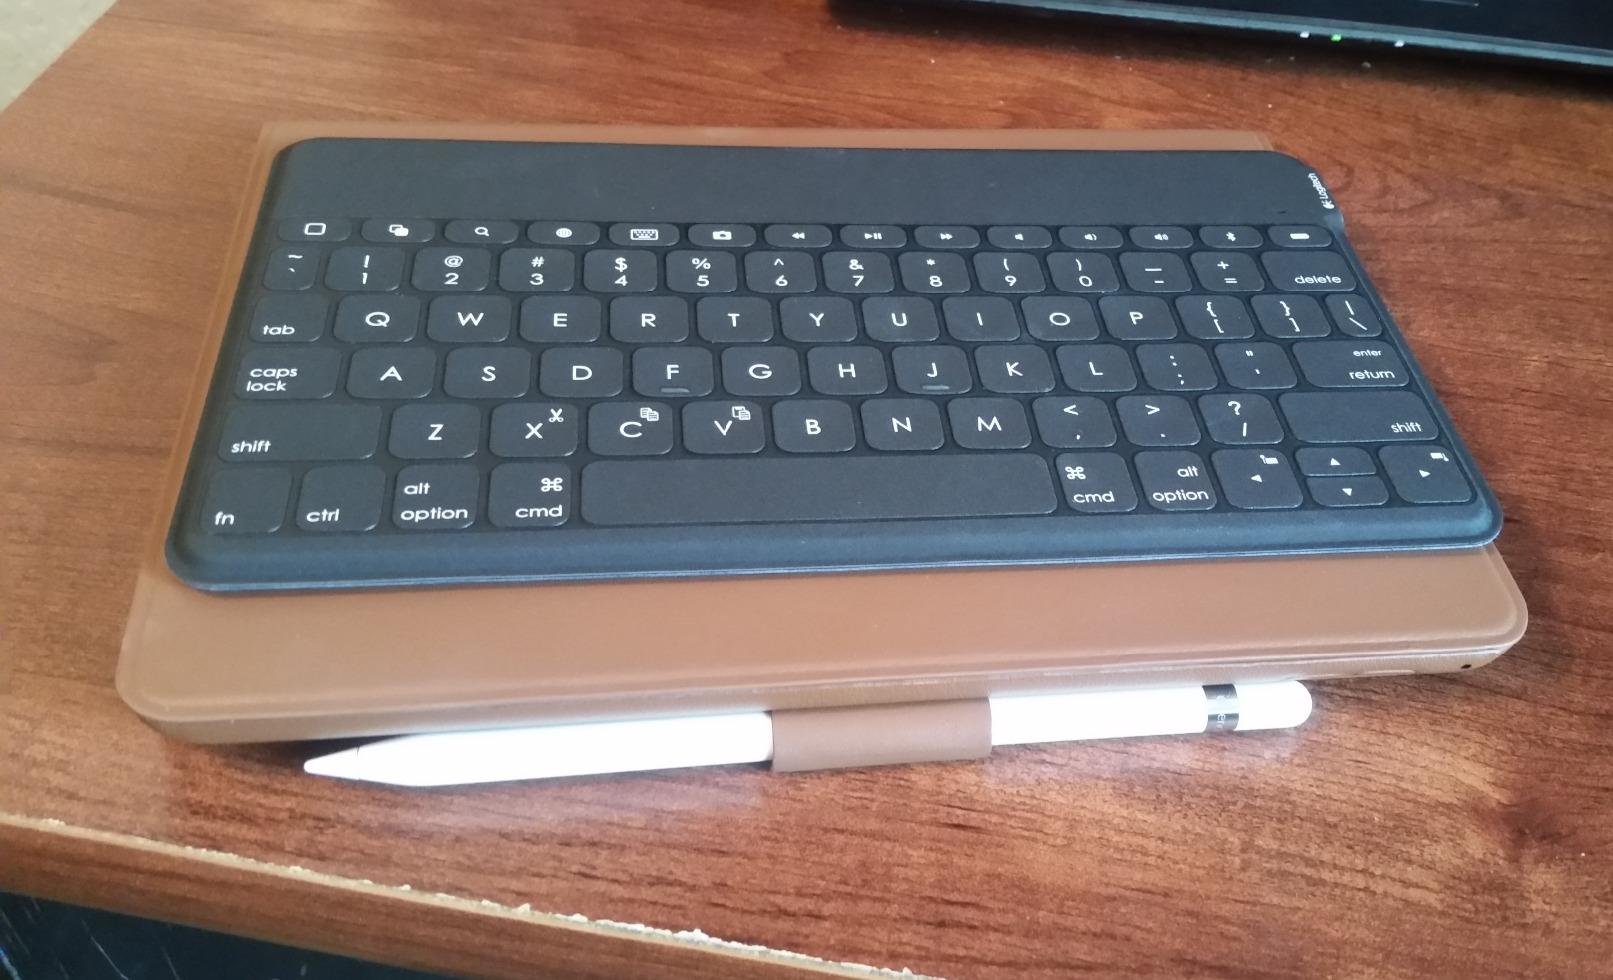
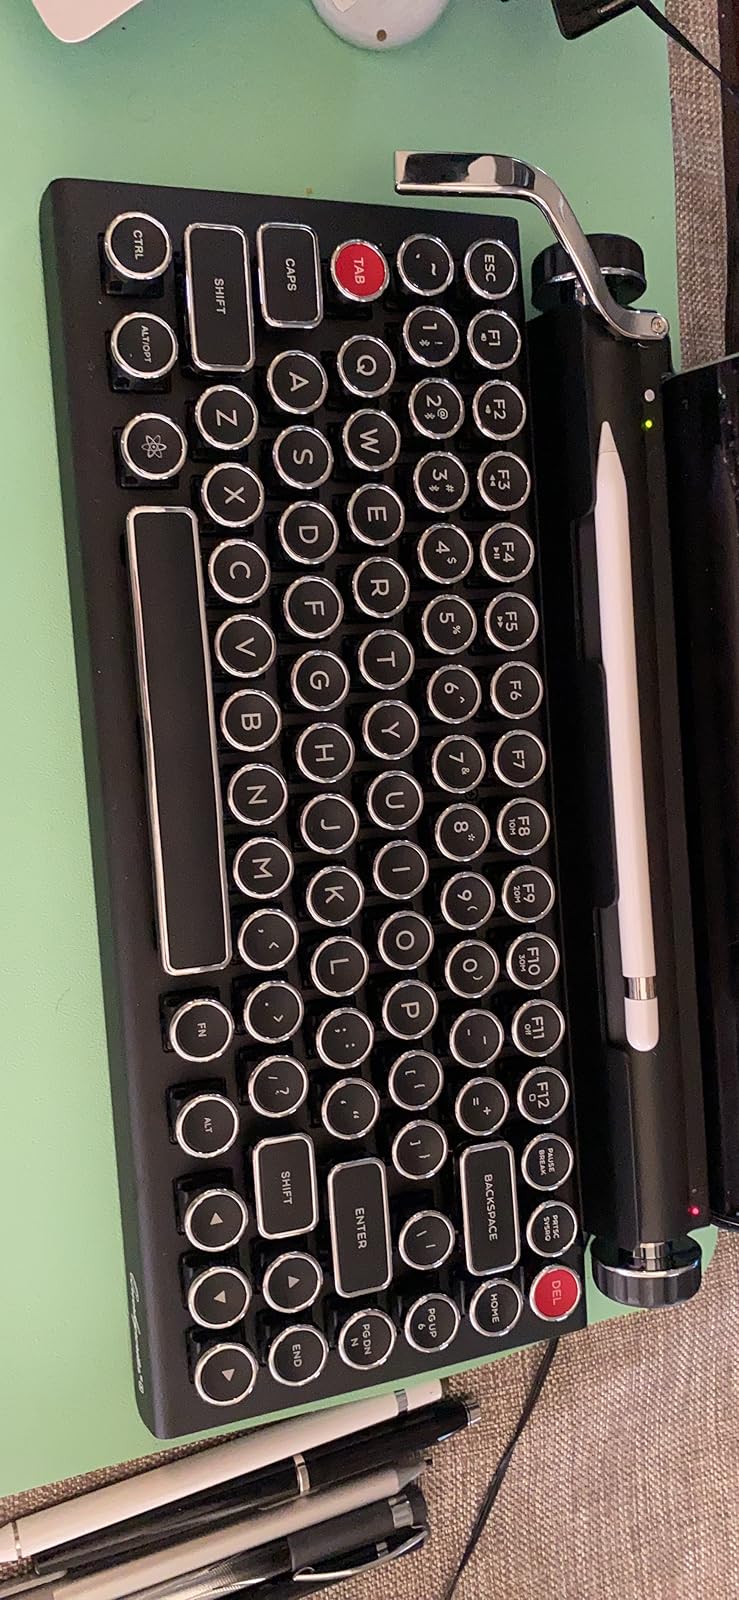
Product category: keyboard
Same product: no